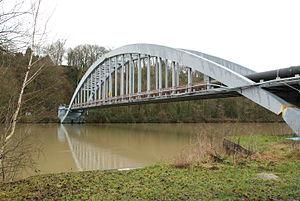
Cette liste contient les ponts présents sur la Seine et ses bras. Elle est donnée par département de l'aval du fleuve vers son amont et précise, après chaque pont, le nom des communes qu'elle relie, en commençant par celle située sur la rive gauche du fleuve.
Champagne-sur-Seine est une commune française située dans le département de Seine-et-Marne en région Île-de-France.
La passerelle de l'aqueduc de la Voulzie est une passerelle franchissant la Seine, entre les communes de Veneux-Les Sablons et de Champagne-sur-Seine. Elle tient son nom de l'aqueduc qu'elle supporte. Elle est parfois appelé "La passerelle de Champagne" ou "La passerelle des eaux" par les Champenois et les Veneusiens.